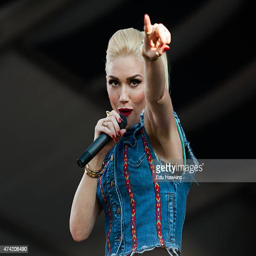
person performs on stage during day